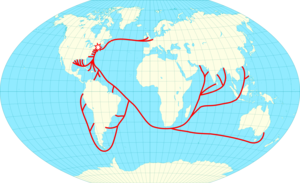
Carte du monde suivant une projection Winkel tripel centrée sur le méridien de Greenwich. Échelle
Le commerce de la glace est une industrie du XIXᵉ siècle dont l'objet est la récolte de blocs de glace d'origine naturelle, ensuite vendus aux commerçants, aux industriels et aux particuliers. La glace était récoltée à la surface des étangs et des cours d'eau gelés puis stockée dans des glacières avant d'être transportée par navire ou par train jusqu'aux clients dans le monde entier. Ce commerce révolutionna l'industrie agroalimentaire, mais fut supplanté au début du XXᵉ siècle par la production artificielle de glace.